Frederik Maurits van der Wulp

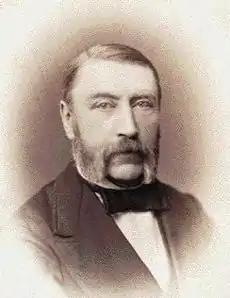
Frederik Maurits van der Wulp

Frederik Maurits van der Wulp (13 December 1818, The Hague – 27 November 1899, The Hague) was a Dutch entomologist mainly interested in Diptera.